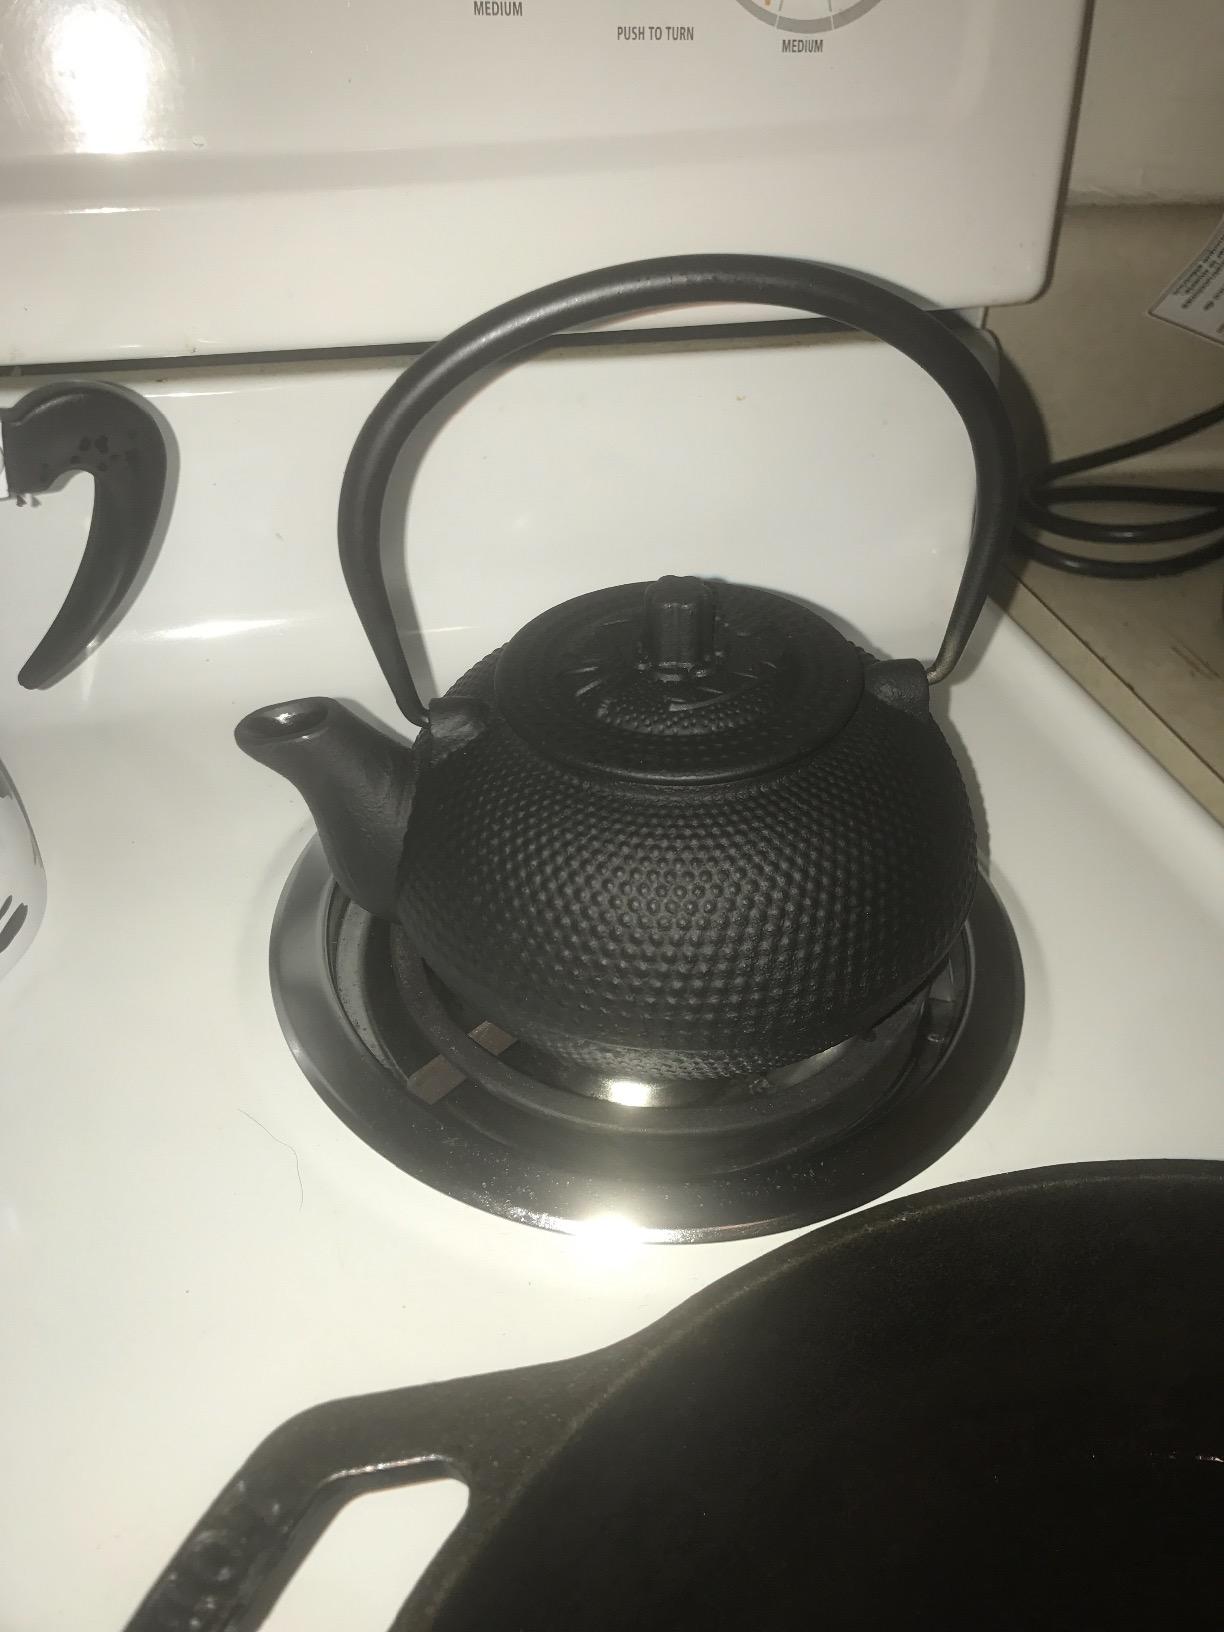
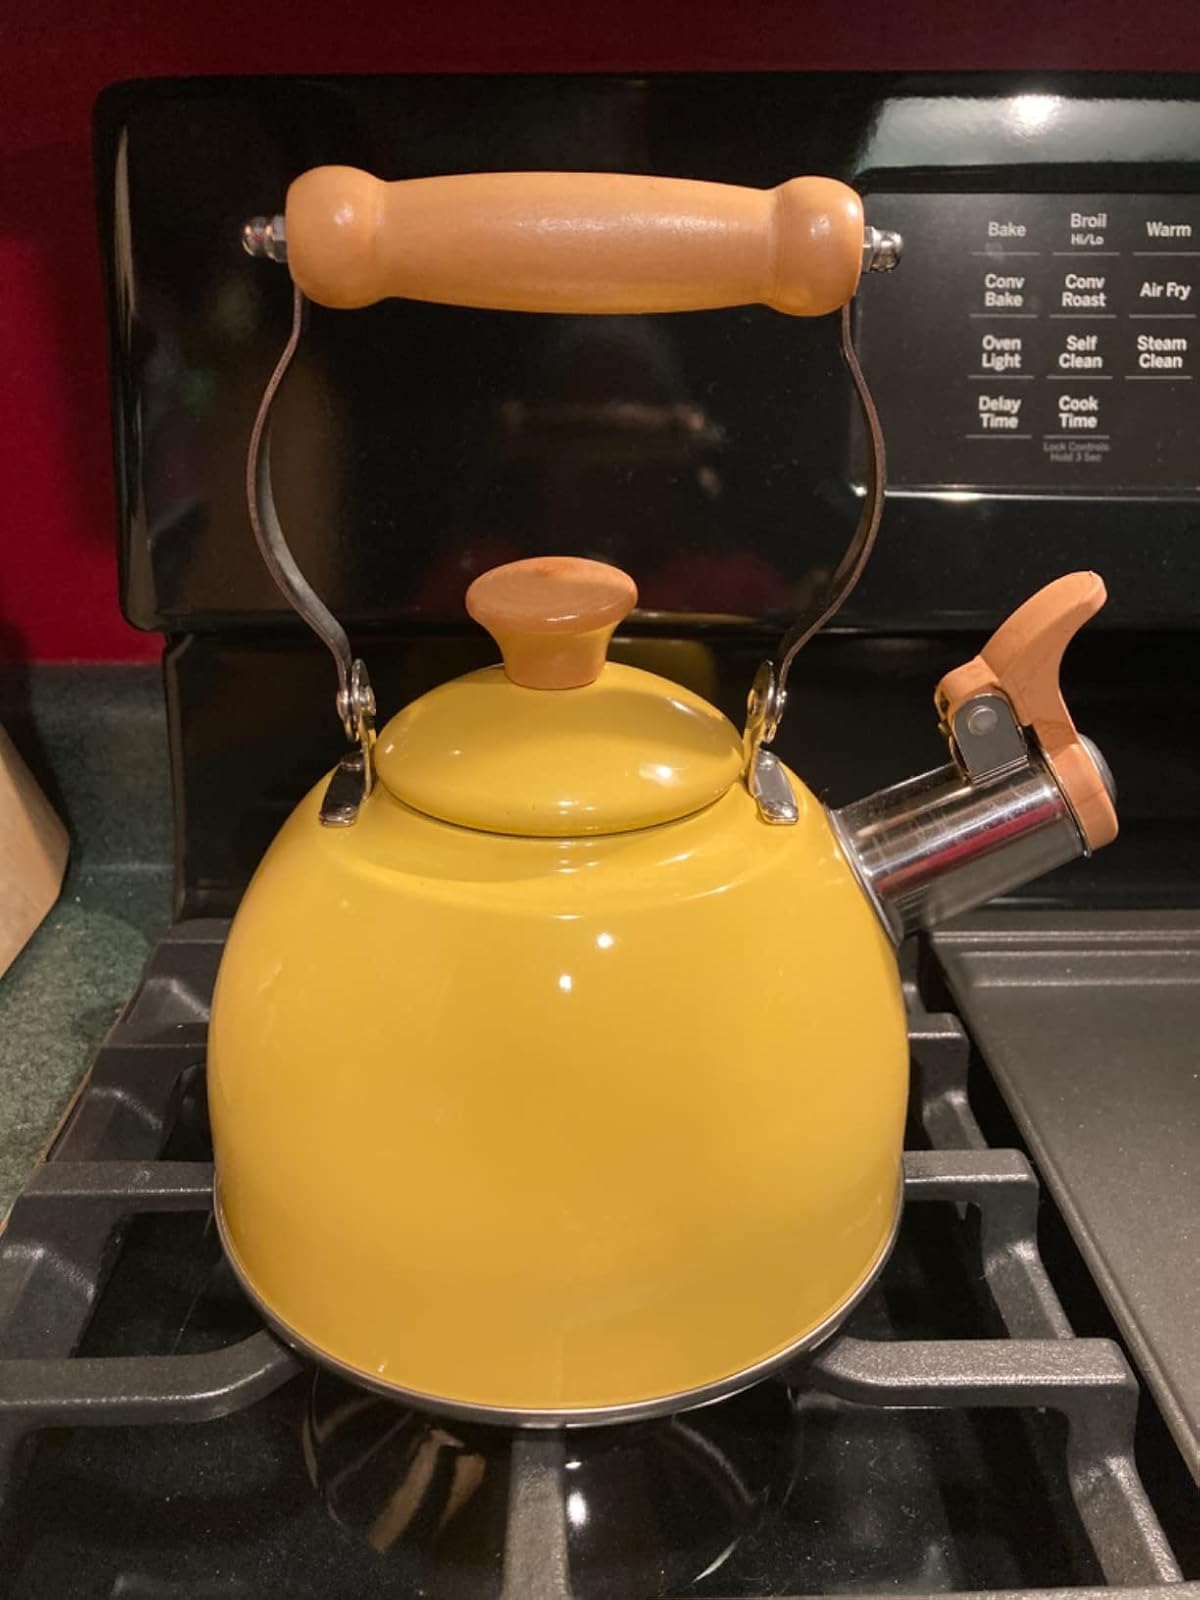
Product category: items_kettle
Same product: no